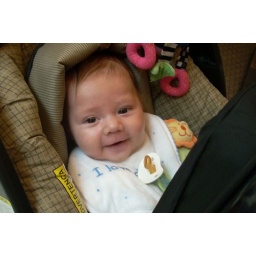
J in car seat